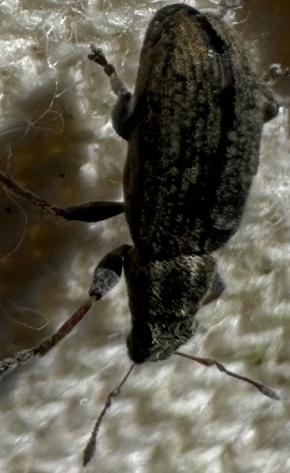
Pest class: pea_leaf_weevil